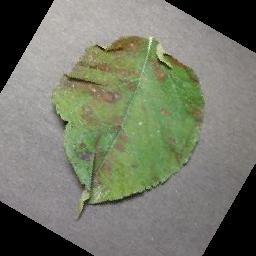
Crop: apple
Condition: cedar_rust